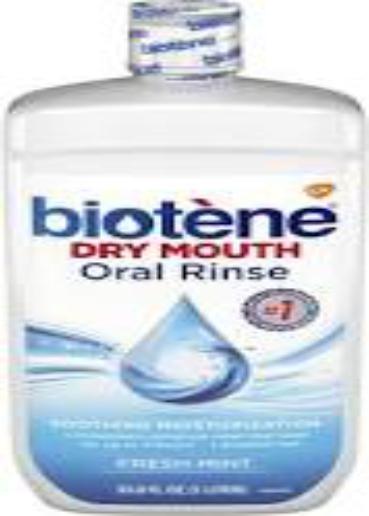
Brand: biotene
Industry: Medical